Cast a Dark Shadow

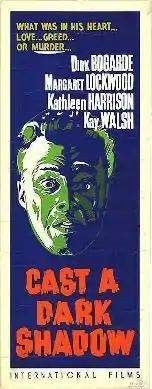
Theatrical release poster

Cast a Dark Shadow is a 1955 British suspense film noir directed by Lewis Gilbert and written by John Cresswell, based on the 1952 play "Murder Mistaken" by Janet Green. It stars Dirk Bogarde, Margaret Lockwood, Kay Walsh, Kathleen Harrison, and Robert Flemyng. The film was released on 20 September 1955, distributed by Eros Films Ltd. in the United Kingdom and Distributors Corporation of America in the United States. The story concerns a husband who murders his wife.